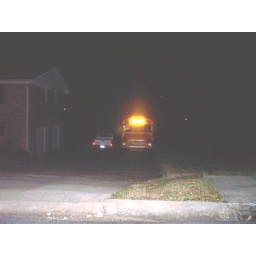
for some reason there's a school bus currently parked in the driveway of my old house in oxford.